Ngo Dinh Diem

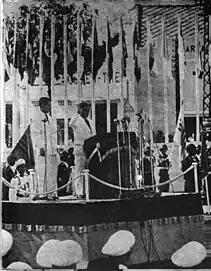
Diệm taking the oath as First President of the Republic of Vietnam

In South Vietnam, a referendum was scheduled for 23 October 1955 to determine the future direction of the south, in which the people would choose Diệm or Bảo Đại as the leader of South Vietnam. Diệm, with the support of his brother Ngô Đình Nhu and the Cần Lao Party, used an avid propaganda campaign to destroy Bảo Đại's reputation and garner support for Diem. Supporters of Bảo Đại were not allowed to campaign, and were physically attacked by Nhu's workers. Official results showed 98.2 per cent of voters favoured Diệm, an implausibly high result that was condemned as fraudulent. The total number of votes far exceeded the number of registered voters by over 380,000, further evidence that the referendum was heavily rigged. For example, only 450,000 voters were registered in Saigon, but 605,025 were said to have voted for Diệm.